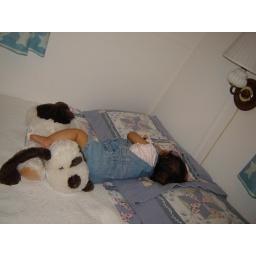
grandpaw's house in oceanlakes beach resort